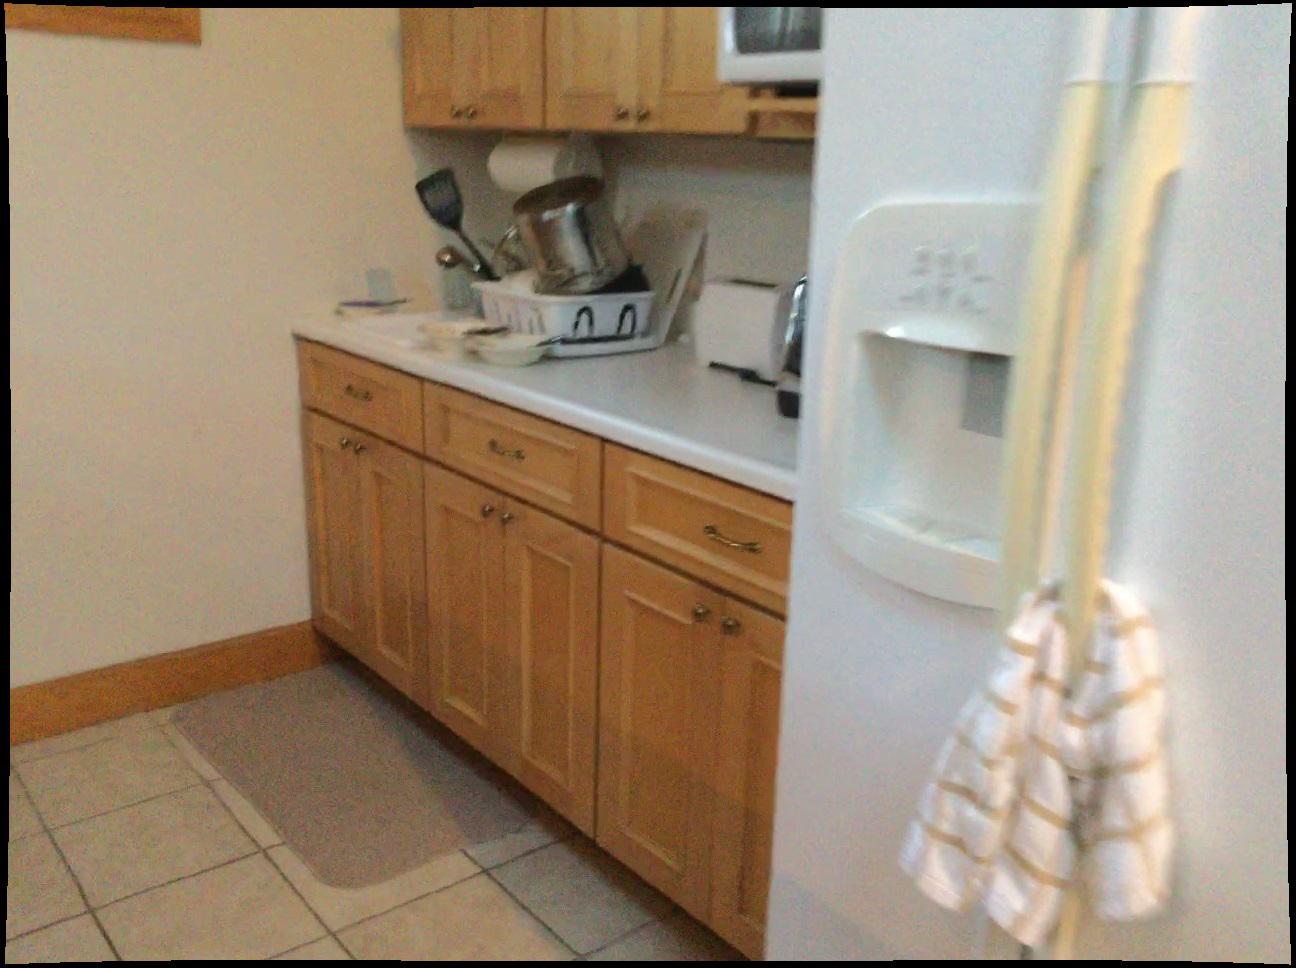
Question: Is the refrigerator behind the pot from the camera's perspective? Final answer should be yes or no.
Answer: No